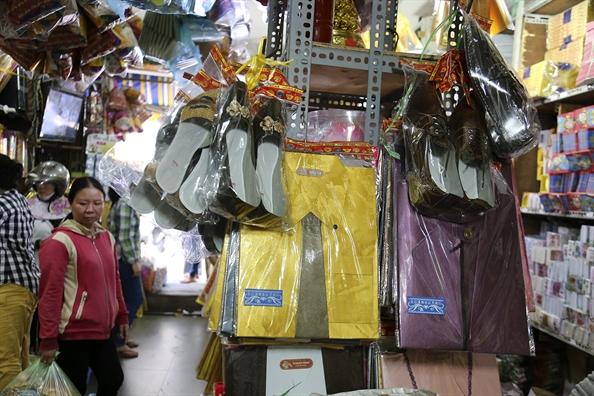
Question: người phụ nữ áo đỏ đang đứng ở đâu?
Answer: đang đứng trong một cửa hàng